Laure Killing

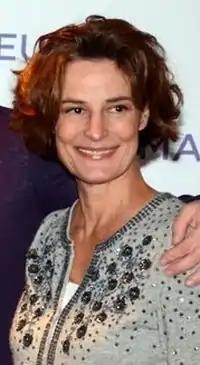
Killing in 2013

Laure Killing (12 January 1959 – 18 November 2019) was a French actress who appeared in more than fifty films from 1986 on.